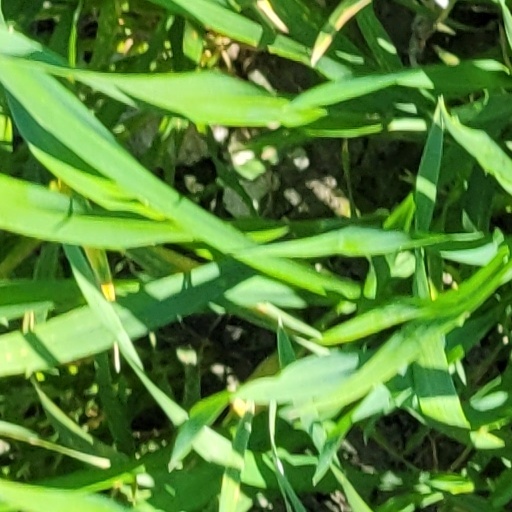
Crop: wheat